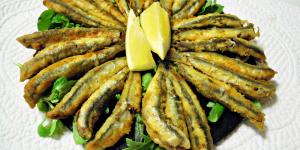
boquerones fritos adobados